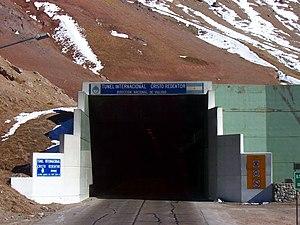
Le Paso Internacional Los Libertadores, également appelé Paso Cristo Redentor, est un passage frontière de la cordillère des Andes entre l'Argentine et le Chili. Il est situé sur la principale route entre les villes de Santiago du Chili et la ville de Mendoza, et permet le passage des poids-lourds entre les deux pays.